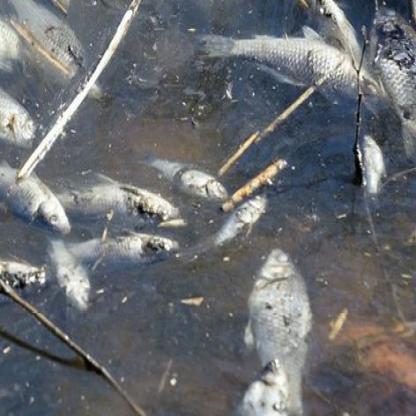
Label: trash